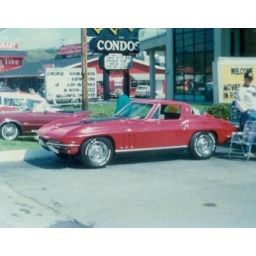
1990`s car shows...found the old pictures in shoe box.